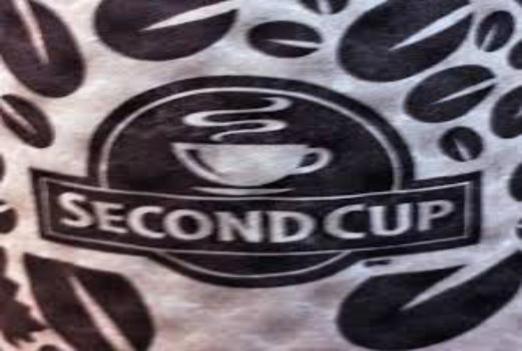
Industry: Food